Azerbaijani Navy

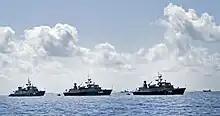
Azerbaijani Navy on Baku Bay during a military parade.

The inception of Azerbaijani Naval Forces dates back to August 5, 1919, when the government of the Azerbaijan Democratic Republic established the navy force on the basis of the Russian Imperial fleet deployed in the Azerbaijani sector of the Caspian Sea. The navy had 6 ships. After the establishment of Soviet rule in Azerbaijan, the navy was transferred to be under the jurisdiction of the Soviet Navy. In 1991, with the collapse of the Soviet Union, the Azerbaijani fleet of the Soviet Navy was divided between Azerbaijan and the Russian Federation. In July 1992, the Azerbaijani ships were put into operation under Azerbaijani Flag in the Azerbaijani sector of the Caspian Sea.